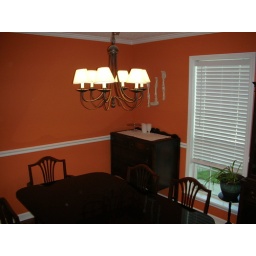
Taken standing (sort of) by the door to the living room.